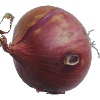
Label: Onion Red 1